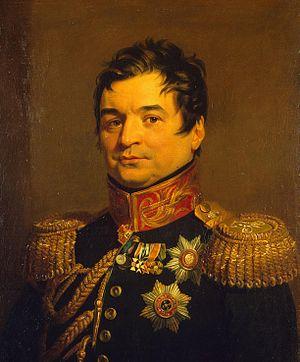
Alexandre Dmitrievitch Balachov, né le 13 juillet 1770 à Moscou, décédé le 8 mai 1837 à Kronstadt fut général et homme d'État russe. Il fut gouverneur de Revel, gouverneur militaire de Moscou, gouverneur de Reval, orthographié aussi Revel, gouverneur militaire de Saint-Pétersbourg du 14 février 1809 au 9 avril 1810, chef de la police de Moscou, chef du Bureau de police de Saint-Pétersbourg, ministre de la Police, membre du Conseil d'État. Il a appartenu à la confrérie maçonnique pétersbourgeoise Les Amis Réunis fondée par le général-major Alexandre Jerebtsov.